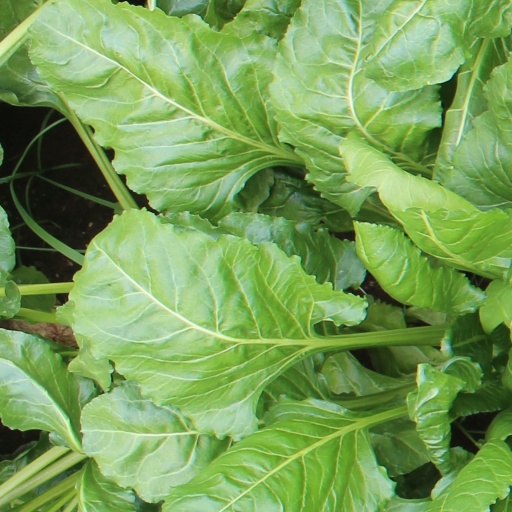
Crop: sugar beet